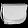
Label: Bag